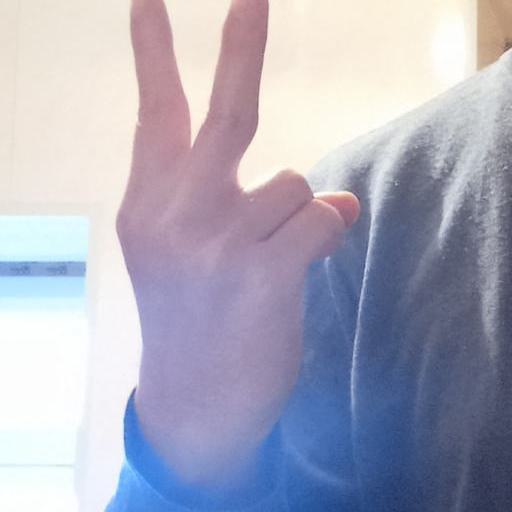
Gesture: peace_inverted